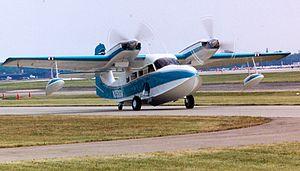
Le S.C.A.N. 30 est un hydravion bimoteur de liaison français réalisé par la Société de construction aéronavale à La Rochelle, créée par Léon Douzille. Il s'agit de la version produite sous licence du Grumman G-44 Widgeon.
La Société de Construction AéroNavale était un constructeur français d'hydravions, basé dans le quartier de Port-Neuf à La Rochelle en Charente-Maritime. La société est fondée par Léon Douzille et assistée par de l'ingénieur aéronautique, Bernard Deveze.